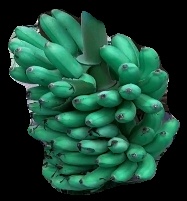
Variety: rasbale
Grade: grade1